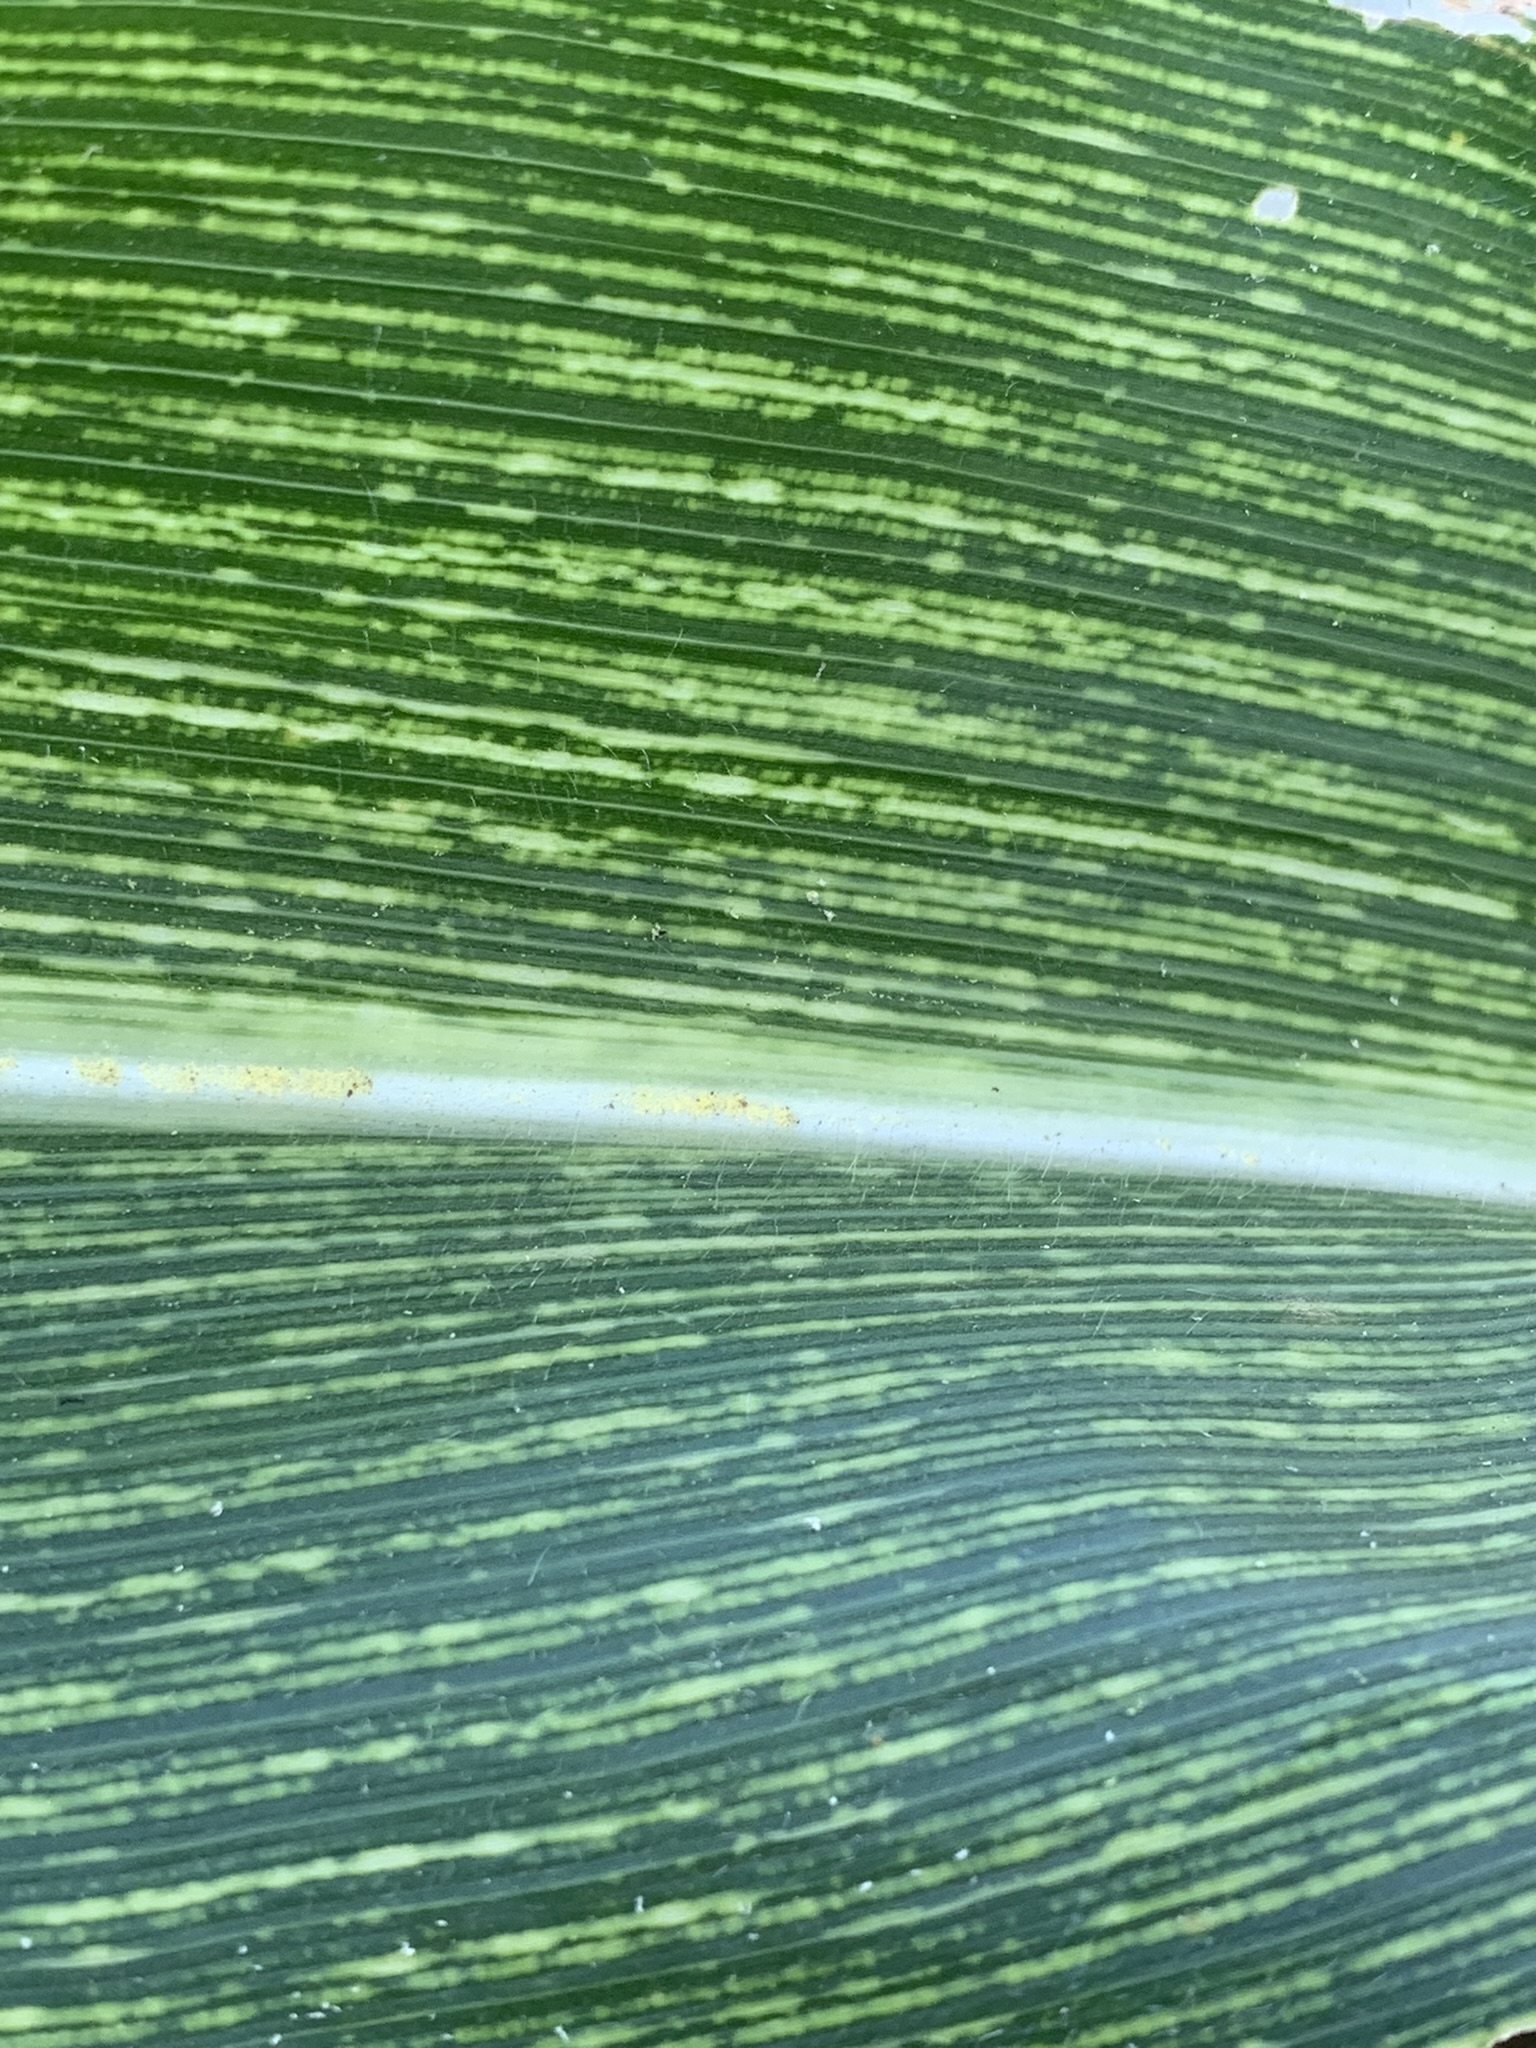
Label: MSV